Ideas of European unity before 1948

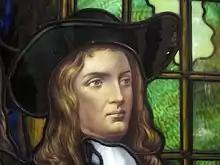
In 1693, William Penn, a Quaker and Anglo-American colonist, proposed a European Parliament to prevent war.

This article aims to cover ideas of European unity before 1948.